Eileen Napaltjarri

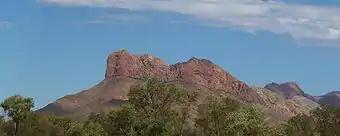
Haasts Bluff, where Napaltjarri was born

Born at Haasts Bluff, Northern Territory in 1956, daughter of Charlie Tarawa Tjungurrayi (aka Charlie Tararu Tjungurayi), one of the founding members of Papunya Tula Artists, and Tatali Nangala, Eileen was the only one of seven siblings to follow her parents' advice and take up painting. She was reportedly the only one still alive by 2008.